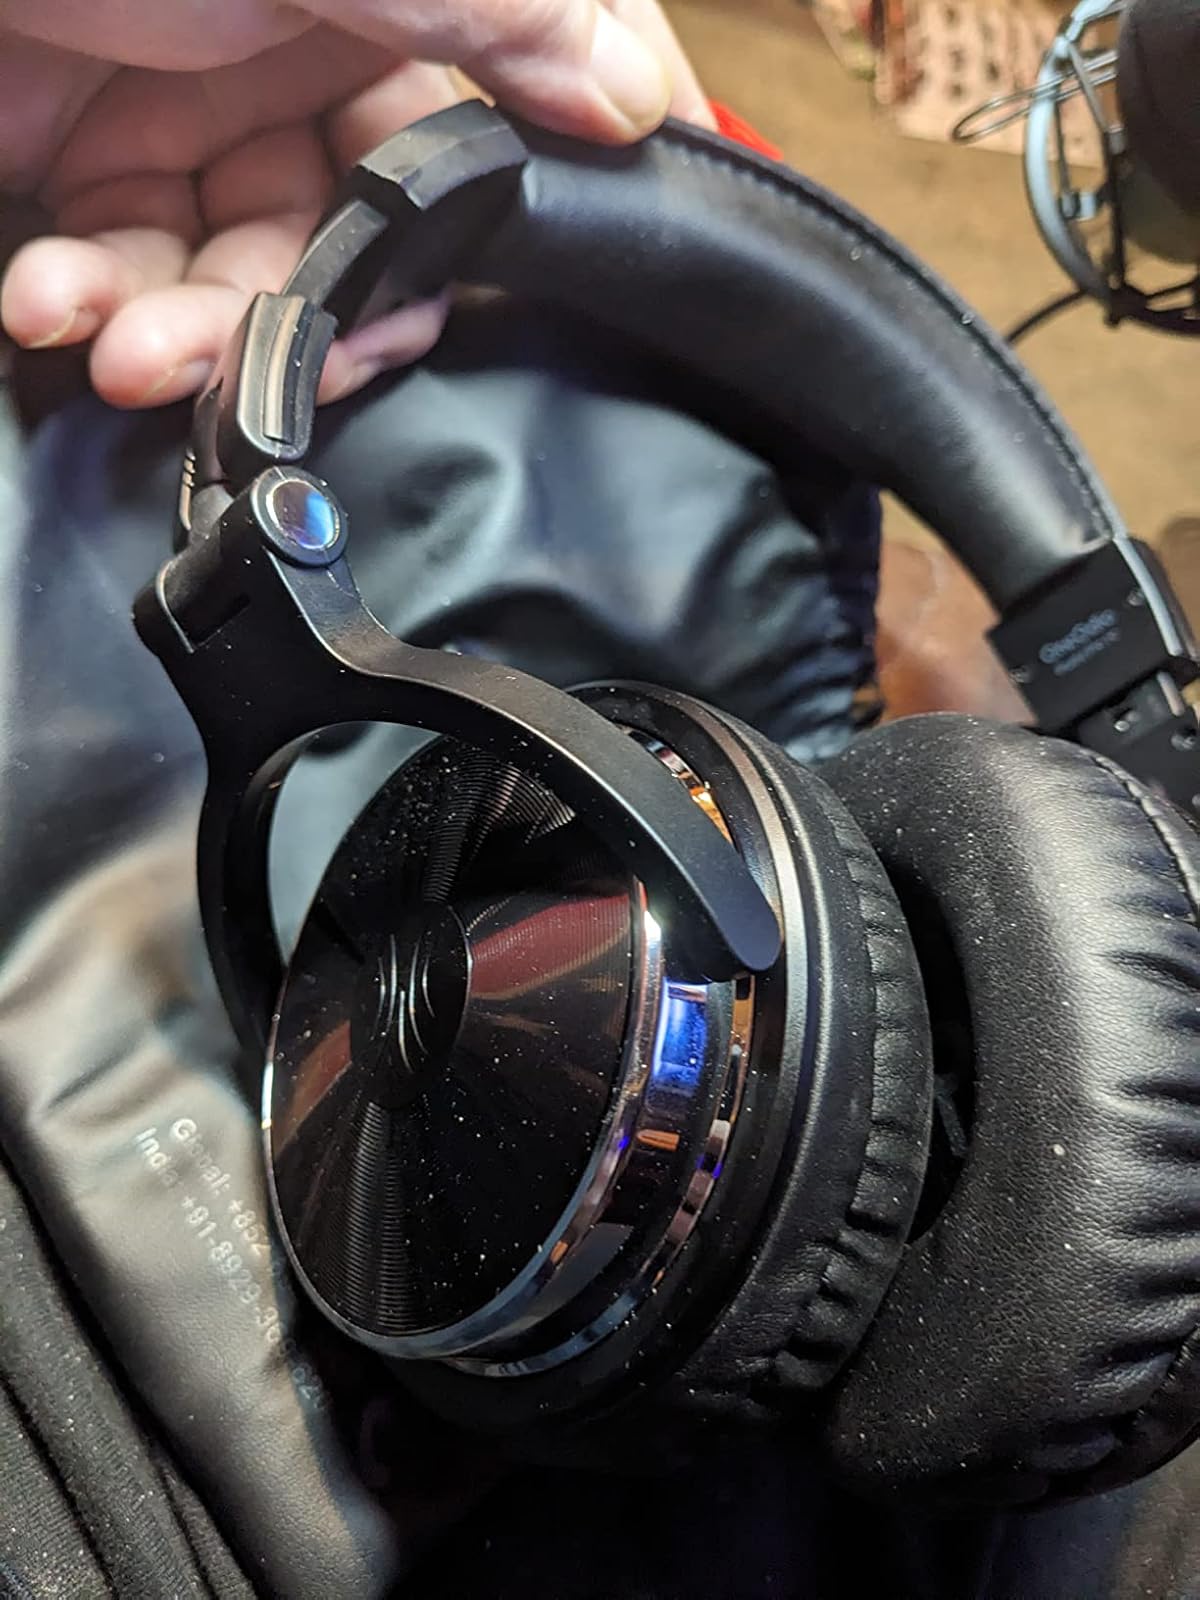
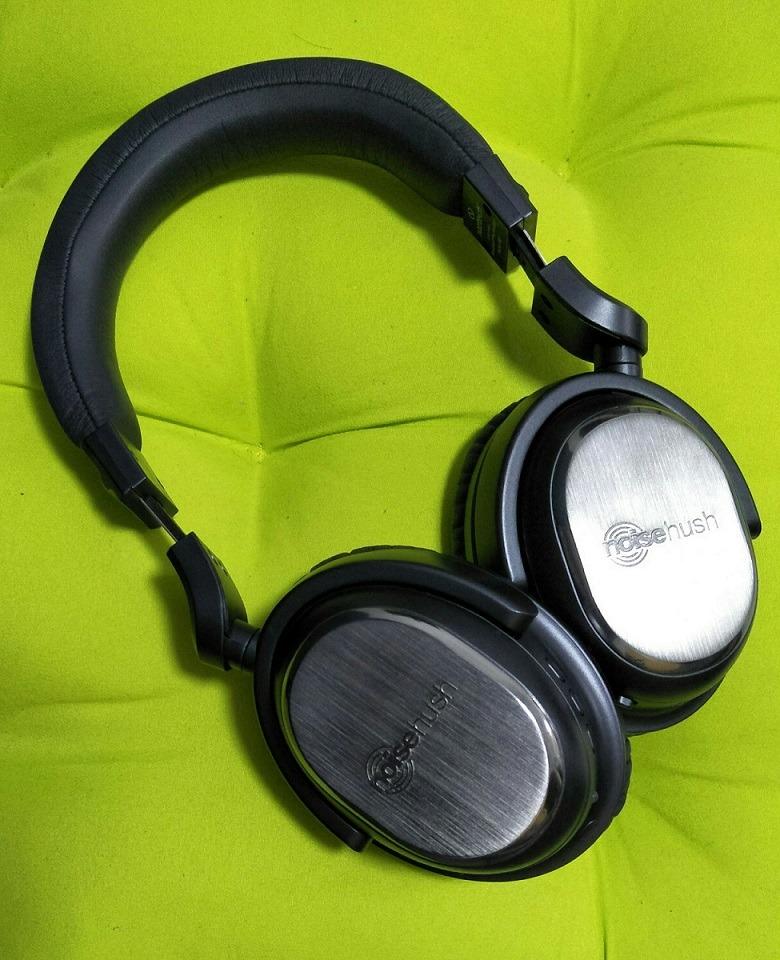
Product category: headphones
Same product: no